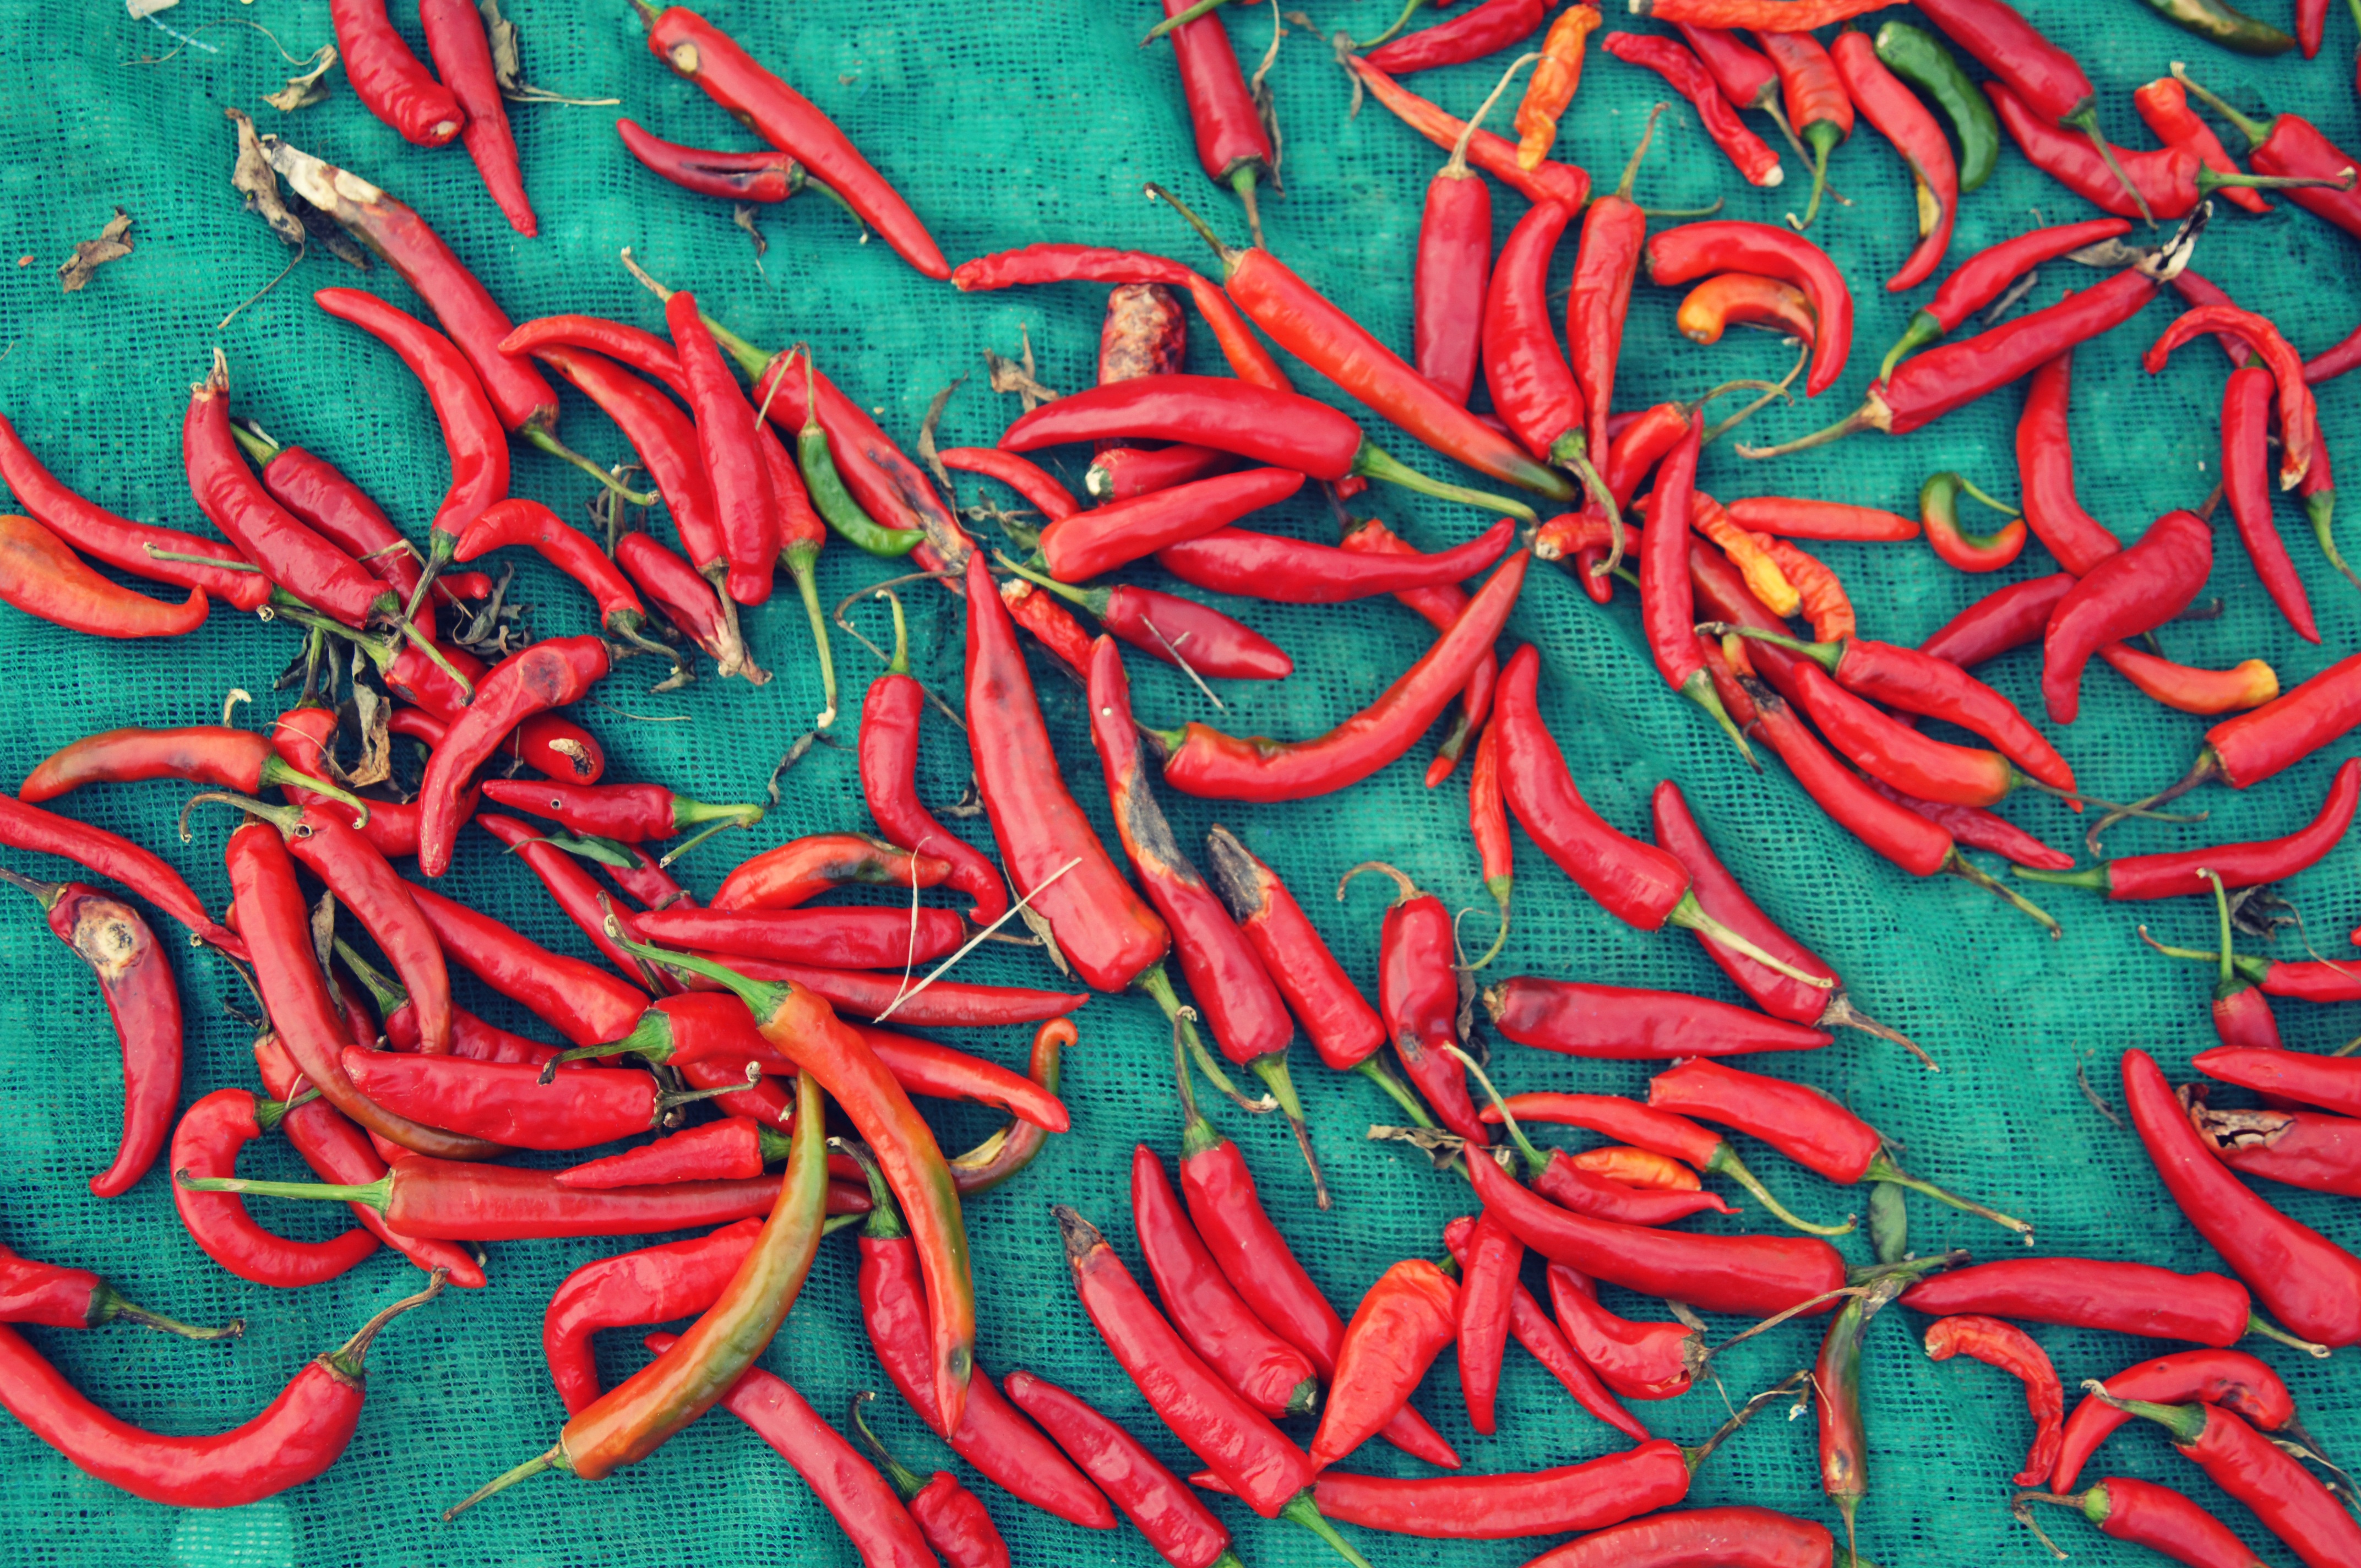
nature, plant, flower, food, pepper, red, produce, vegetable, vegetables, flowering plant, chili pepper, cayenne pepper, land plant, bird's eye chili, bell peppers and chili peppers